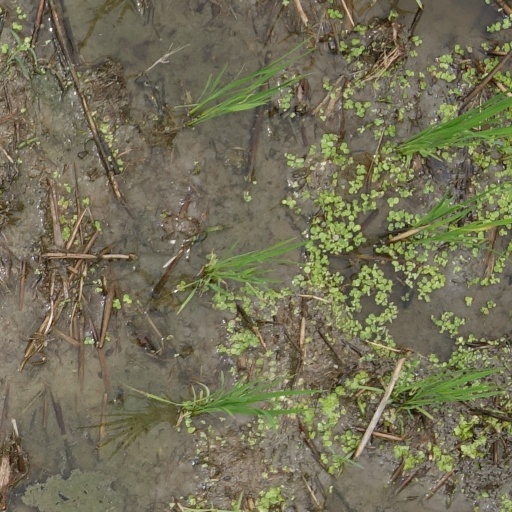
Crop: rice